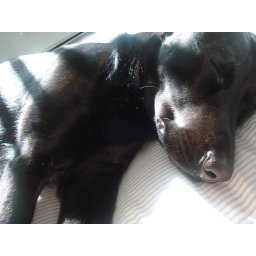
Bella sleeping in the sun on my bed